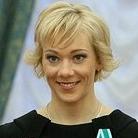
Age: 31